Gaiseric

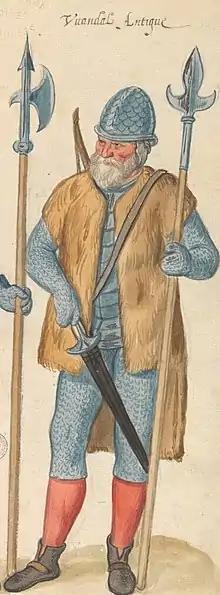
A 16th century perception of the Vandals, illustrated in the manuscript "Théâtre de tous les peuples et nations de la terre avec leurs habits et ornemens divers, tant anciens que modernes, diligemment depeints au naturel". Painted by Lucas d'Heere in the 2nd half of the 16th century. Preserved in the Ghent University Library.

After his father Godigisel's death in a battle against the Franks during the Crossing of the Rhine, Gaiseric became the second most powerful man among the Vandals, only answering to the newly appointed king, his half-brother Gunderic. His status as a noble of the king's family occurred before his more formal accession to the kingship. Jordanes described Gaiseric in the following manner: